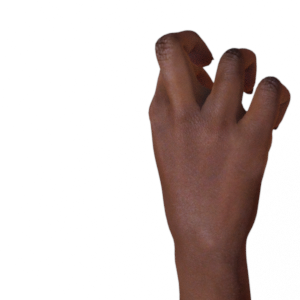
Label: rock